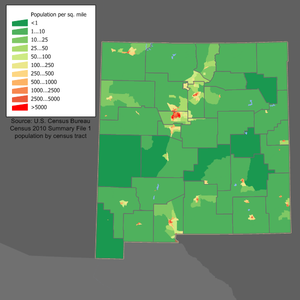
Le Nouveau-Mexique est un État du sud-ouest des États-Unis, bordé à l'ouest par l'Arizona, au nord par le Colorado, à l'est par le Texas et au sud par les États mexicains de Chihuahua et de Sonora. Faisant partie des quatre États des Four Corners, le Nouveau-Mexique a une superficie de 314 926 km² et est peuplé de 2 059 179 habitants. Sa forme est proche d'un carré de 550 km de côté. La capitale de l’État est Santa Fe, et la plus grande ville est Albuquerque.